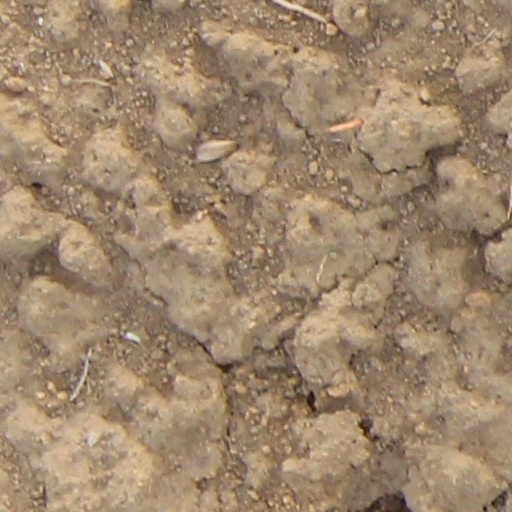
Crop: wheat